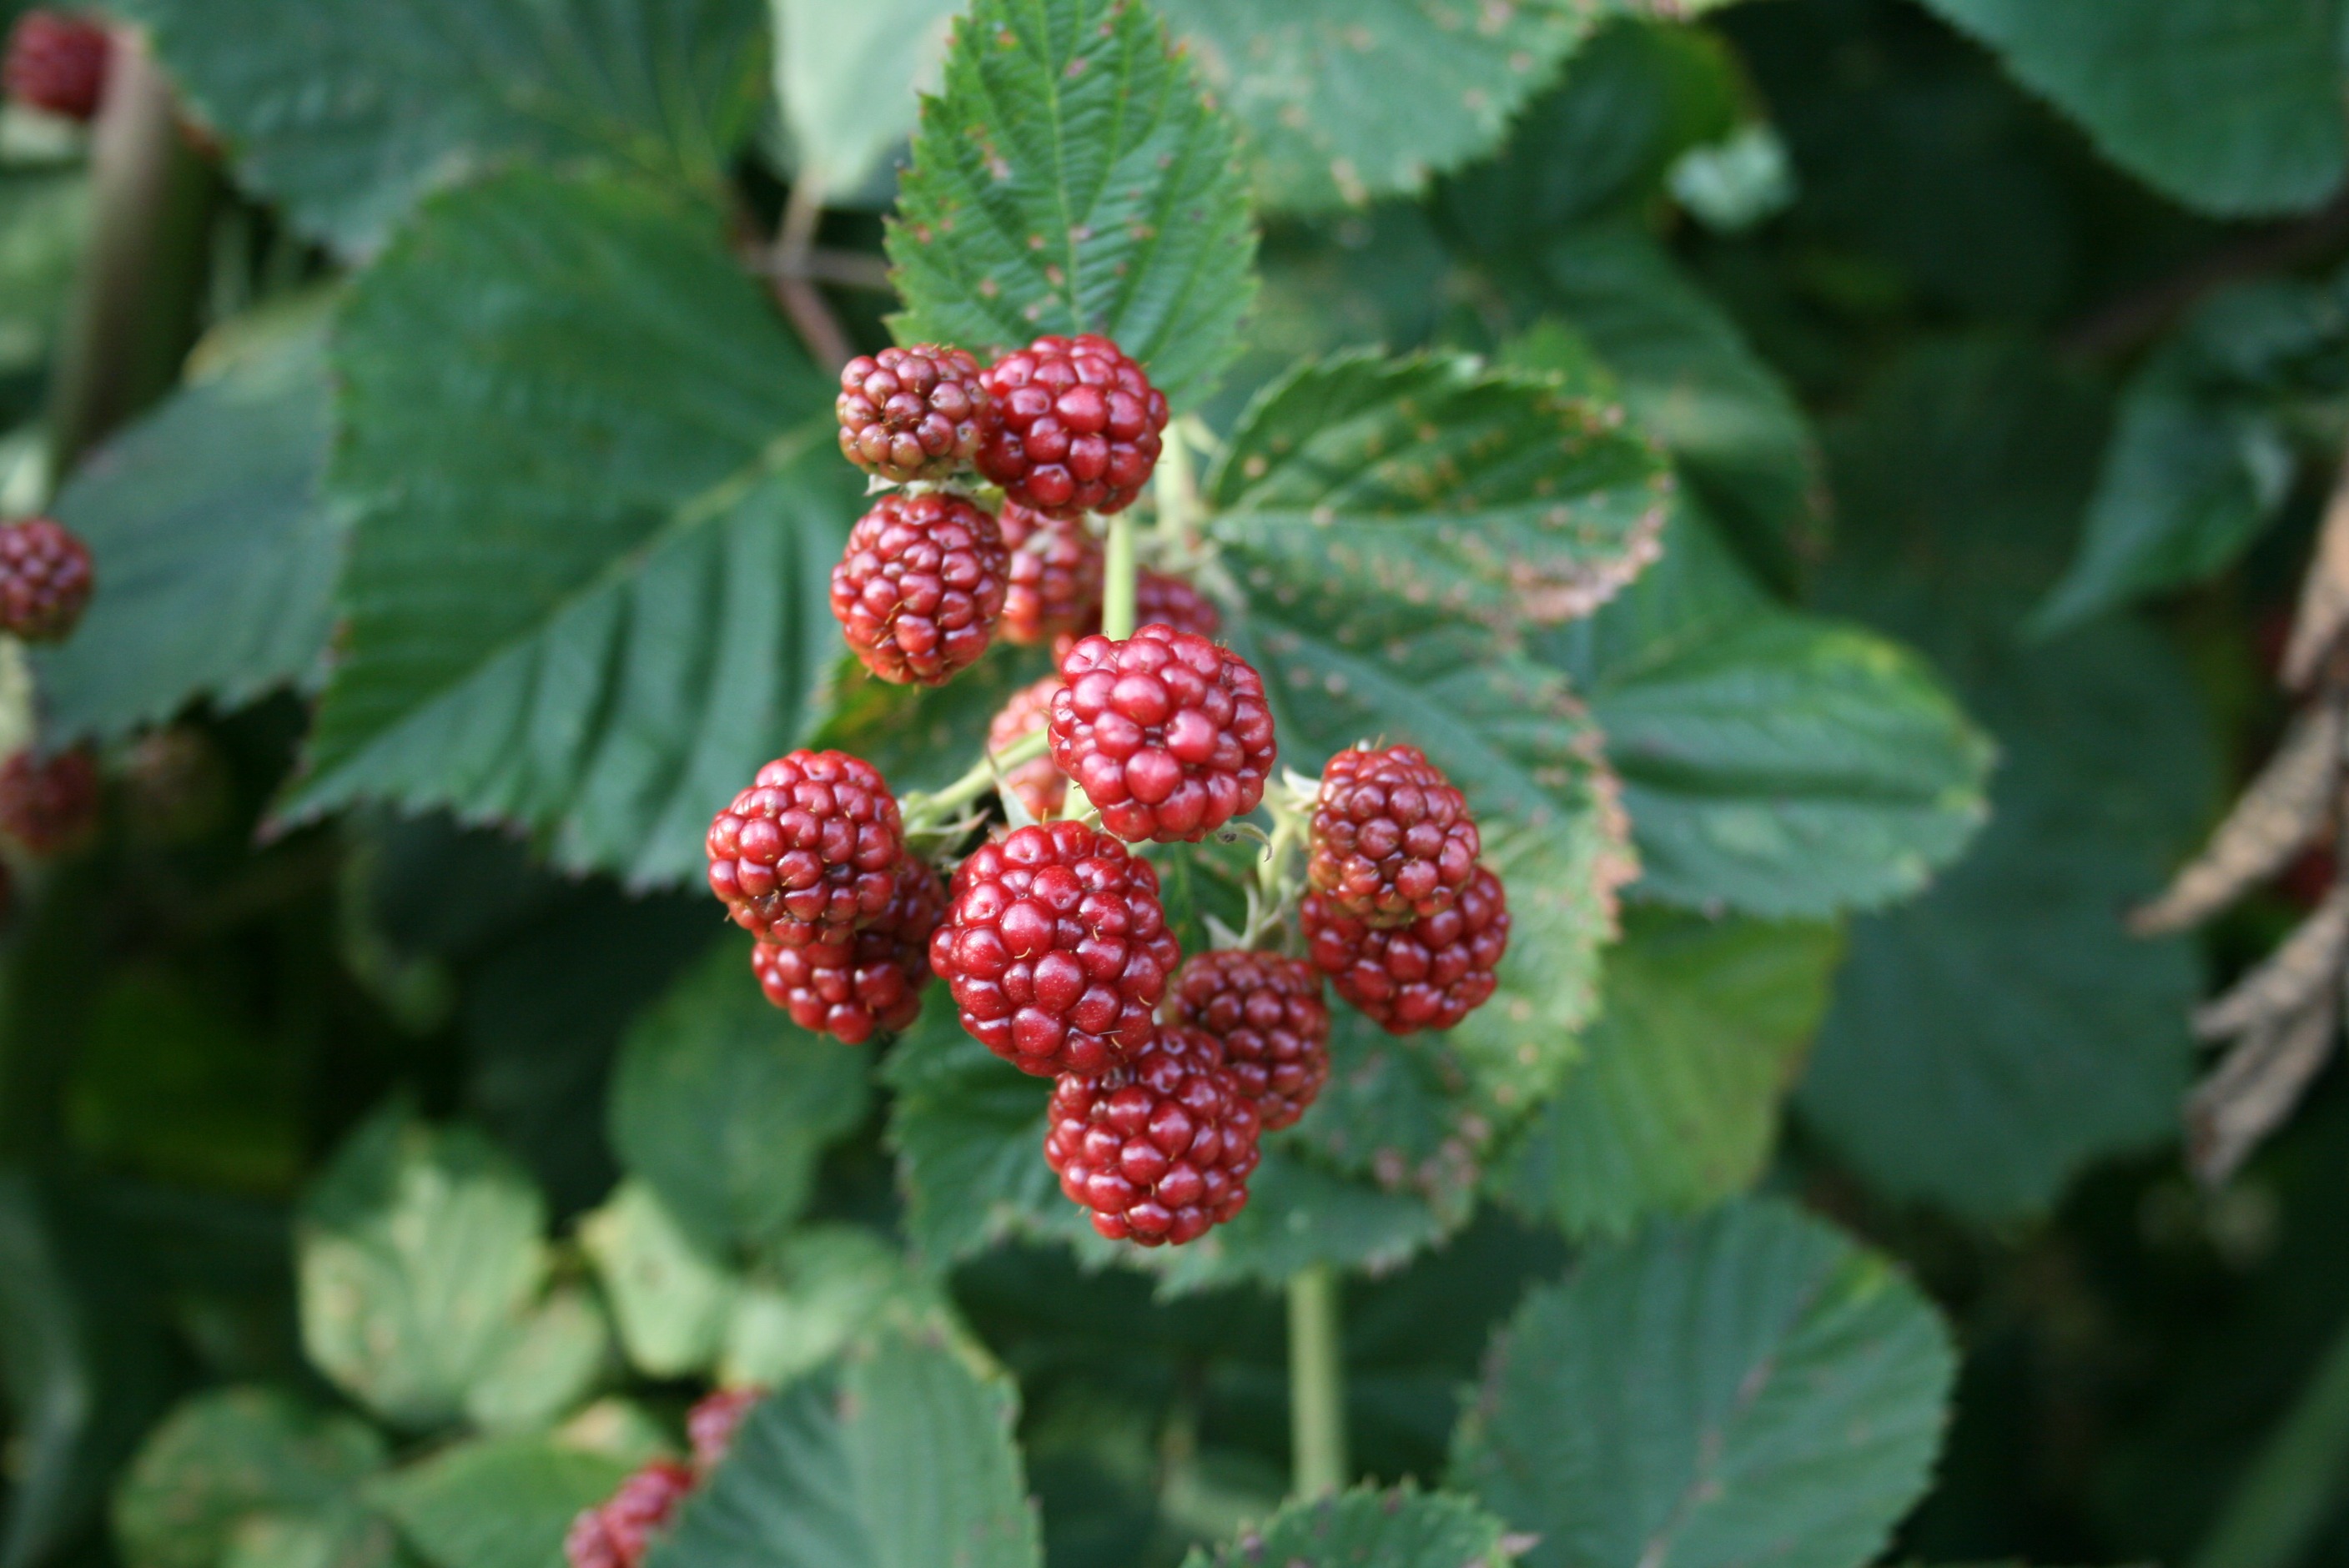
plant, fruit, berry, flower, food, produce, evergreen, garden, blackberry, leaves, berries, shrub, fruits, viburnum, bramble, strawberries, blackberries, mulberry, flowering plant, land plant, chinese hawthorn, dewberry, boysenberry, loganberry, wine raspberry, red mulberry, tayberry, thimbleberry